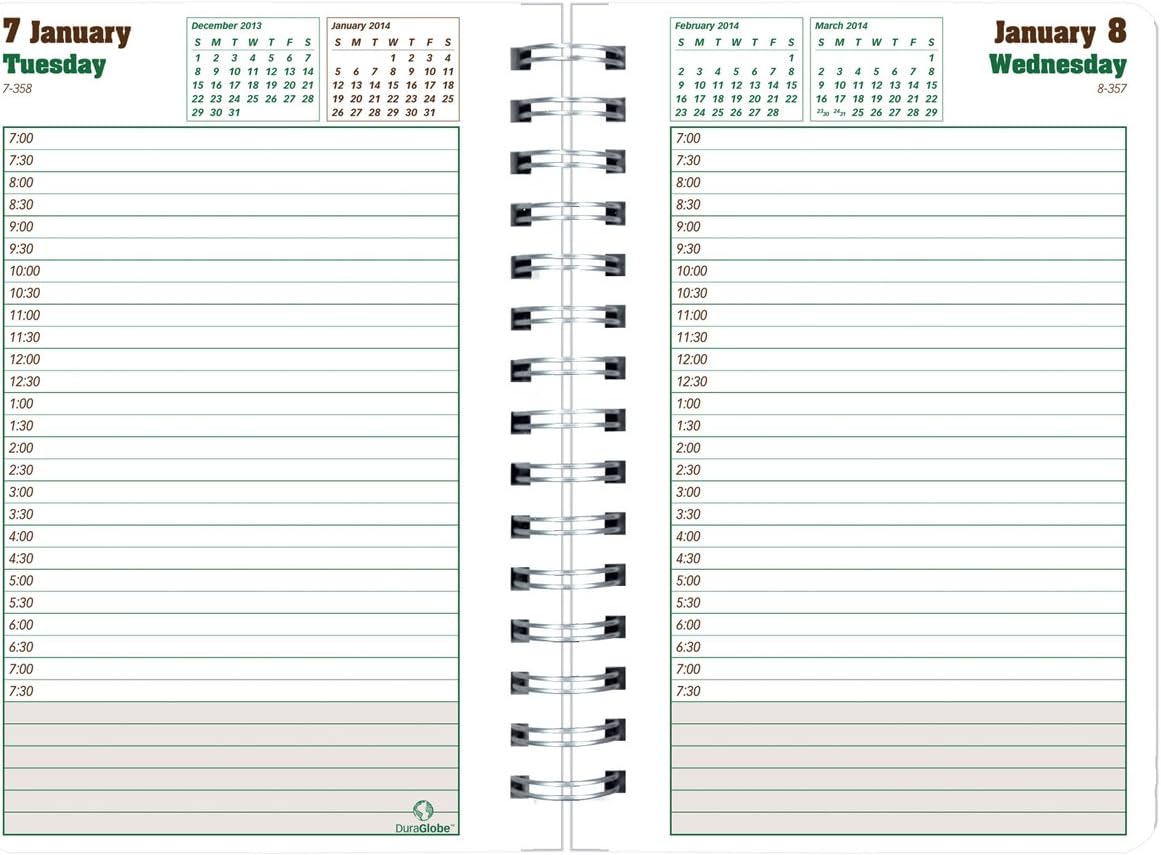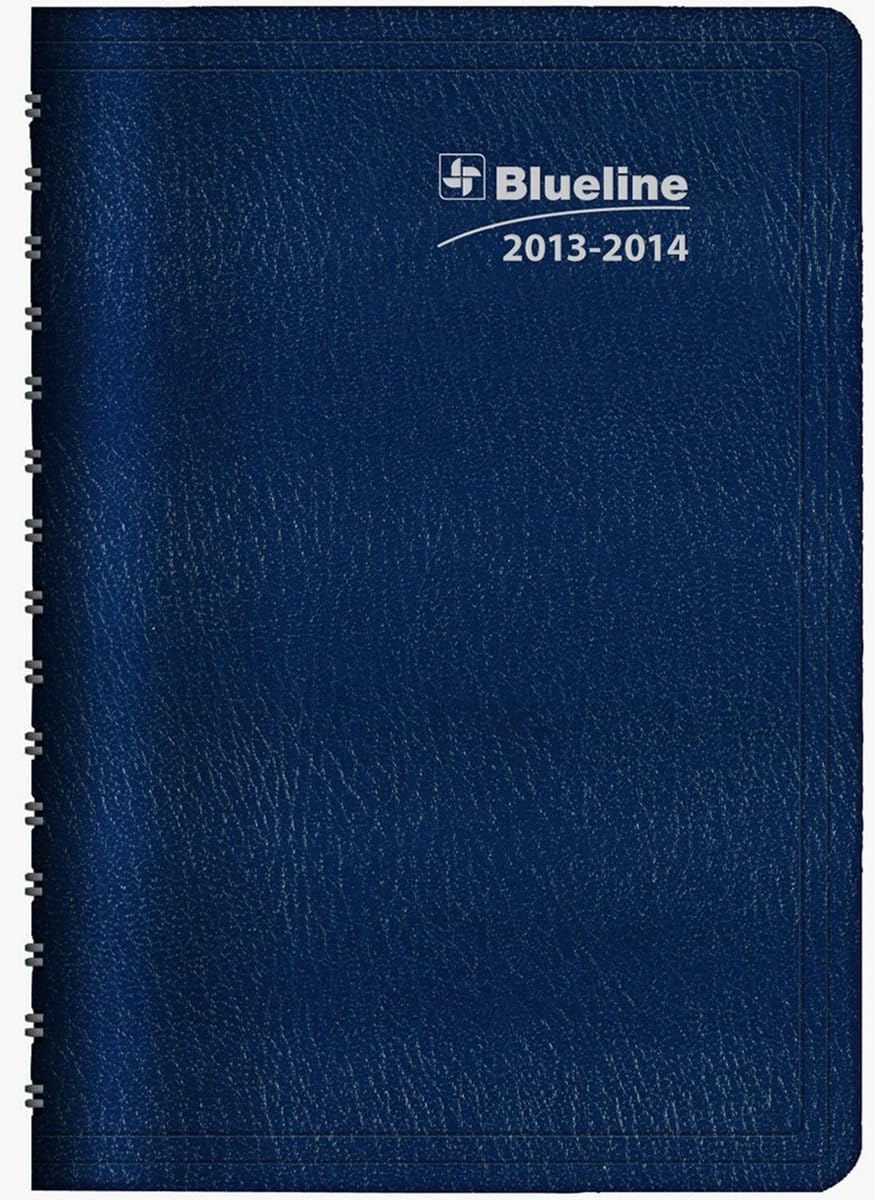
Blueline DuraGlobe Daily Academic Planner, July 2013 - August 2014, Twin-Wire Binding, Soft Blue Cover, 8 x 5 Inches, 1 Planner (CA210.22T)
Category: Office Products
Daily academic planner for August 2013 - July 2014. Blueline daily planner has appointment schedule from 7:00 a.m. to 7:30 p.m. in 1/2 hour intervals. Features a soft Corinth cover. Paper is blended with a Sugarcane based fiber called bagasse, one of the most environmentally sustainable fibers in use today. FSC Certified.
Features: Bagasse paper made from Sugarcane | July 2013 - August 2014 | Tear off corners | FSC Certified | Twin-wire binding with soft Corinth cover